Velipojë

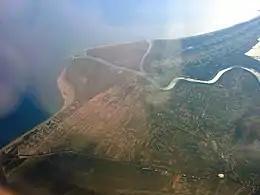
The Buna estuary with Velipojë to the left

Velipojë is situated on the estuary of the Buna river (the only navigable river of Albania), where it flows into the Adriatic Sea while constituting the natural border with Montenegro.